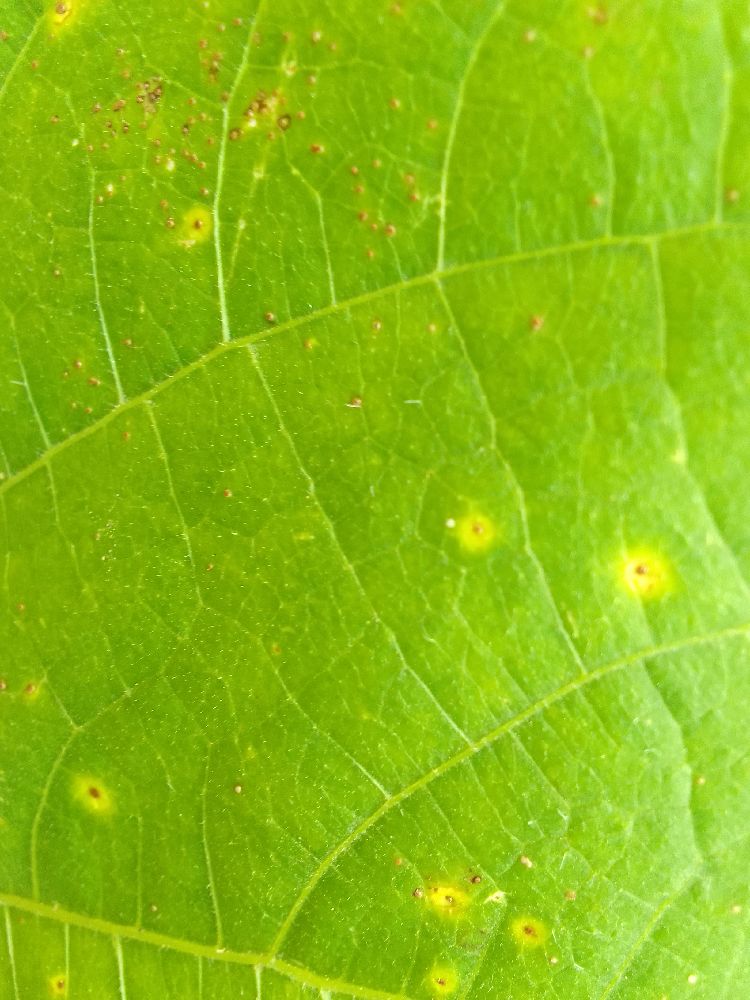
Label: rust